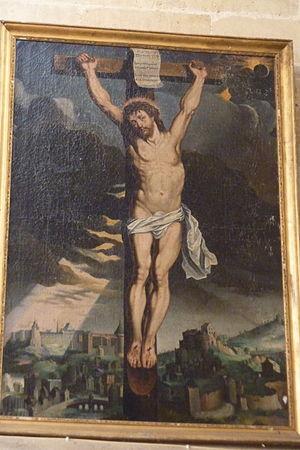
La Crucifixion (
L'église Saint-Étienne est une église située à Bar-le-Duc dans le département de la Meuse en région Lorraine.